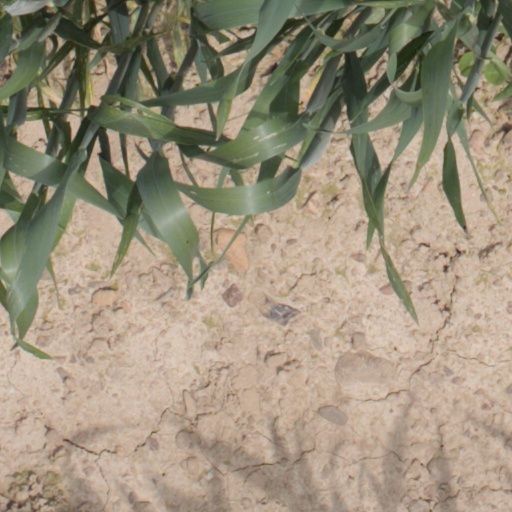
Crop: wheat